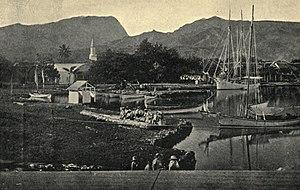
Les Établissements français de l'Océanie était une colonie de l'Empire colonial français qui a existé de 1880 à 1946, date à laquelle ils deviennent un Territoire d'outre-mer.